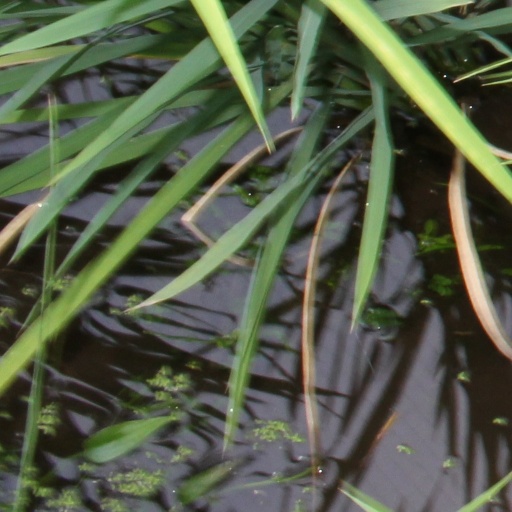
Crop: rice